Half Nelson (film)

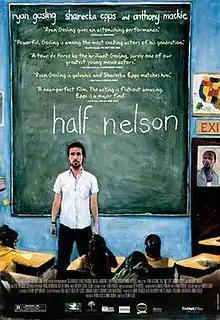
Theatrical release poster by Tze Chun

Half Nelson is a 2006 American drama film directed by Ryan Fleck and written by Fleck and Anna Boden. The film stars Ryan Gosling, Shareeka Epps and Anthony Mackie. It was scored by Canadian band Broken Social Scene. 26-year-old Gosling was nominated for the Academy Award for Best Actor for his performance, becoming the seventh-youngest nominee in the category at the time.